Dom Famularo

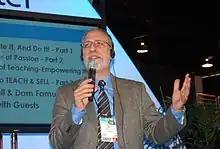
Famularo in 2010

Dom Famularo (August 26, 1953 – September 27, 2023) was an American drummer, drum teacher, author, clinician, and motivational speaker.